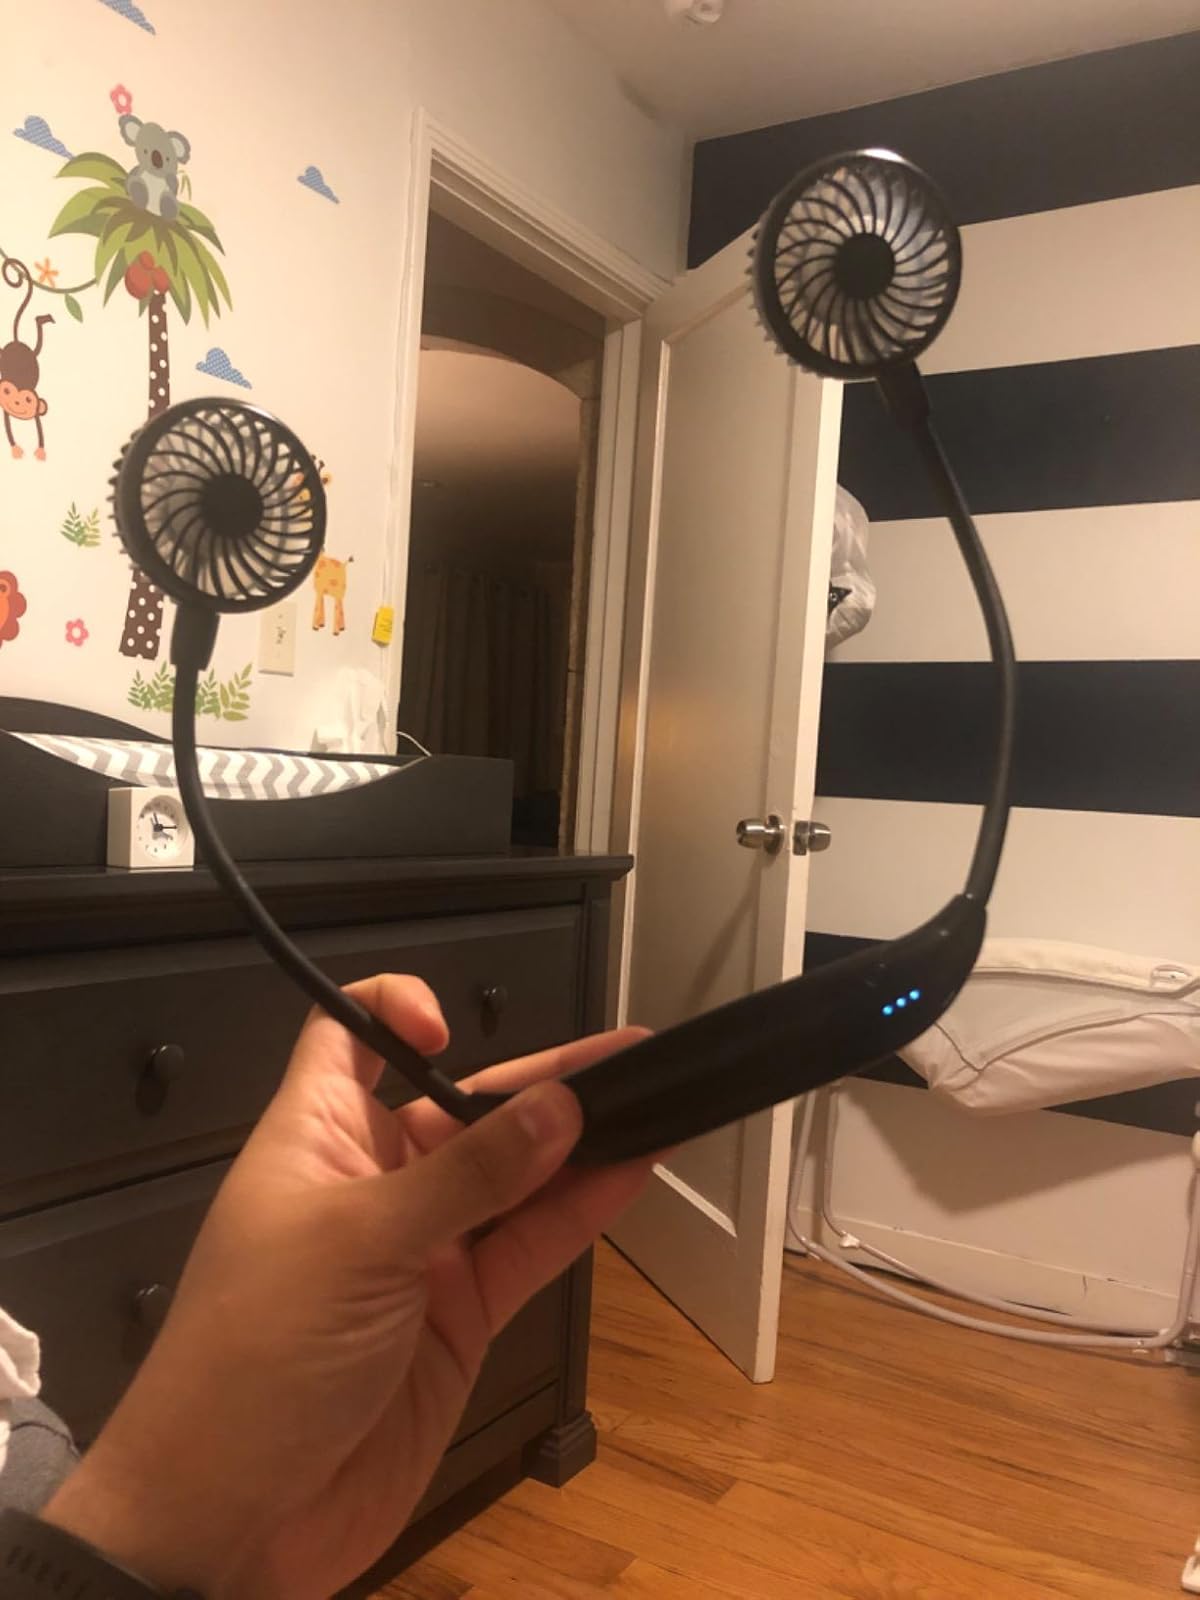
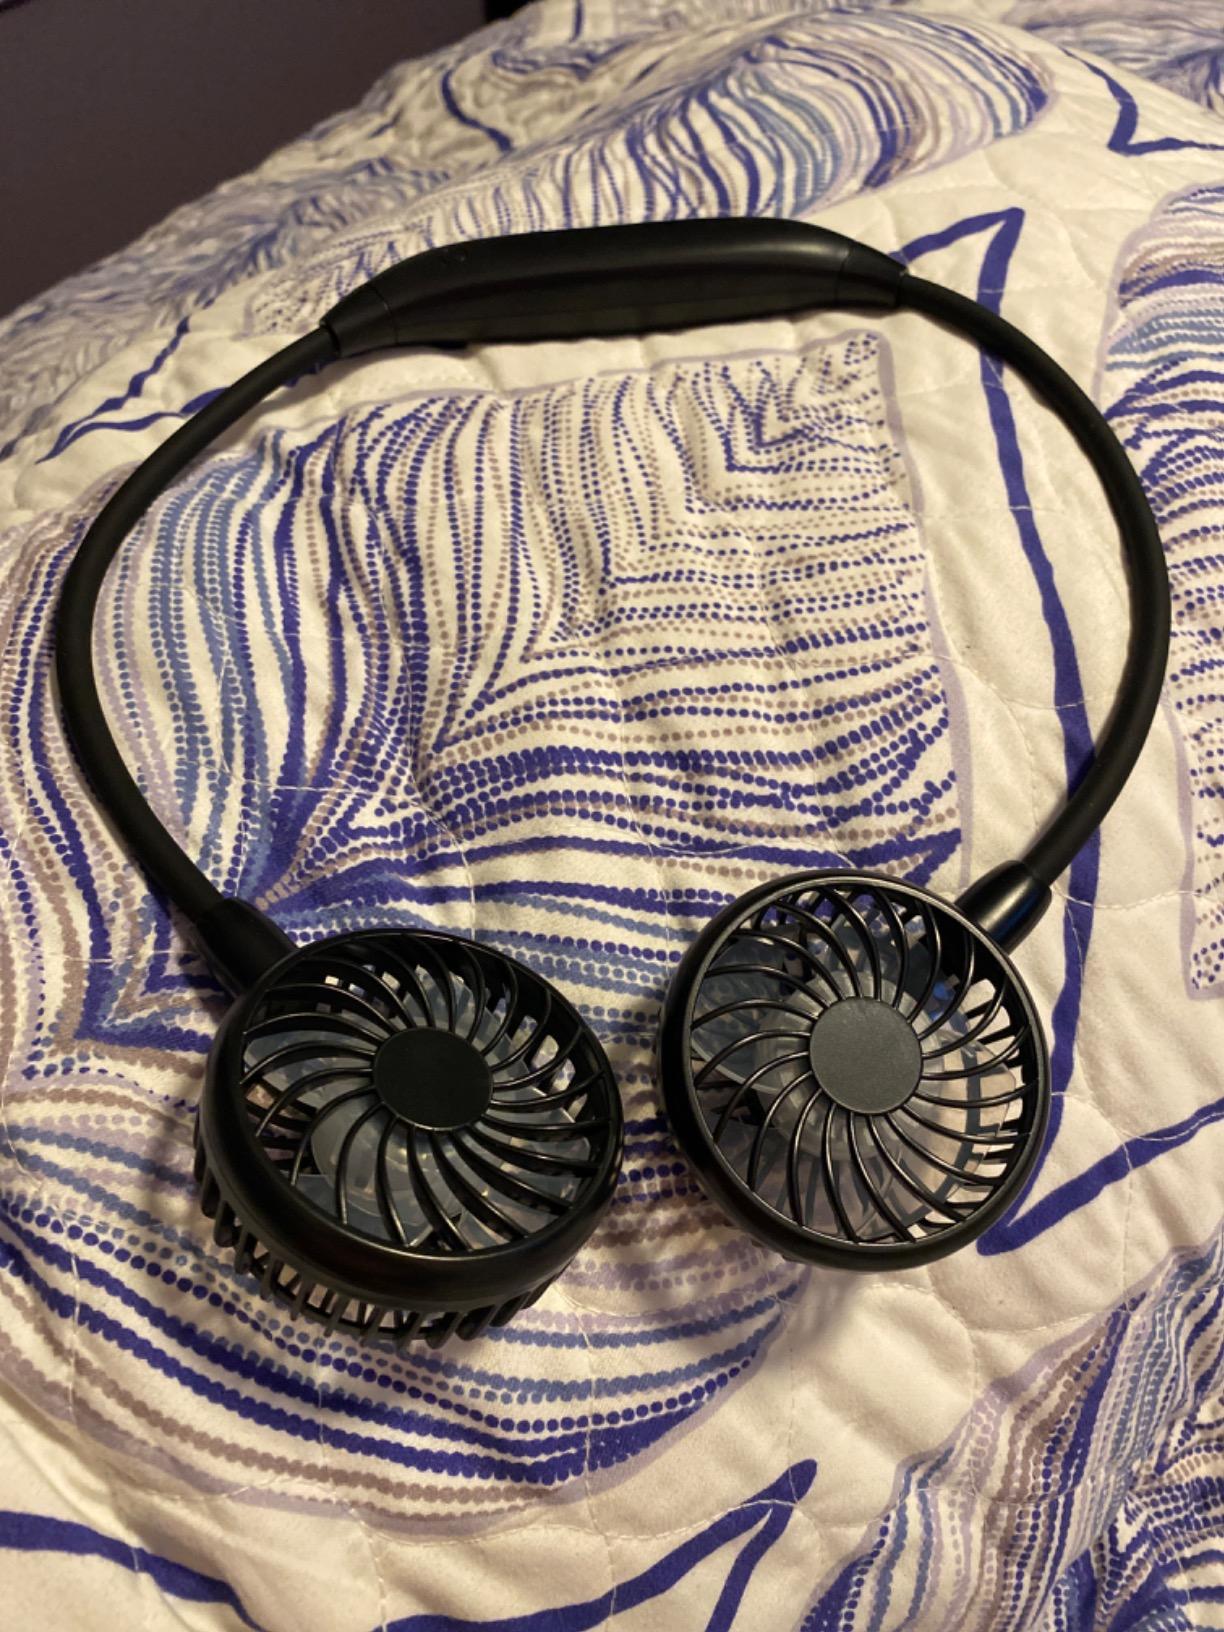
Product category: fan
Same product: yes